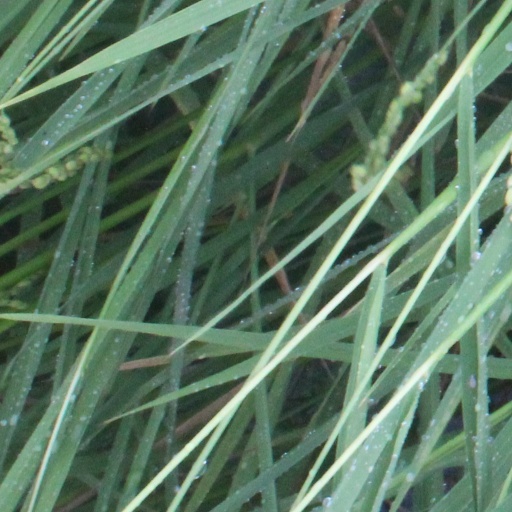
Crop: rice